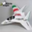
Label: airplane